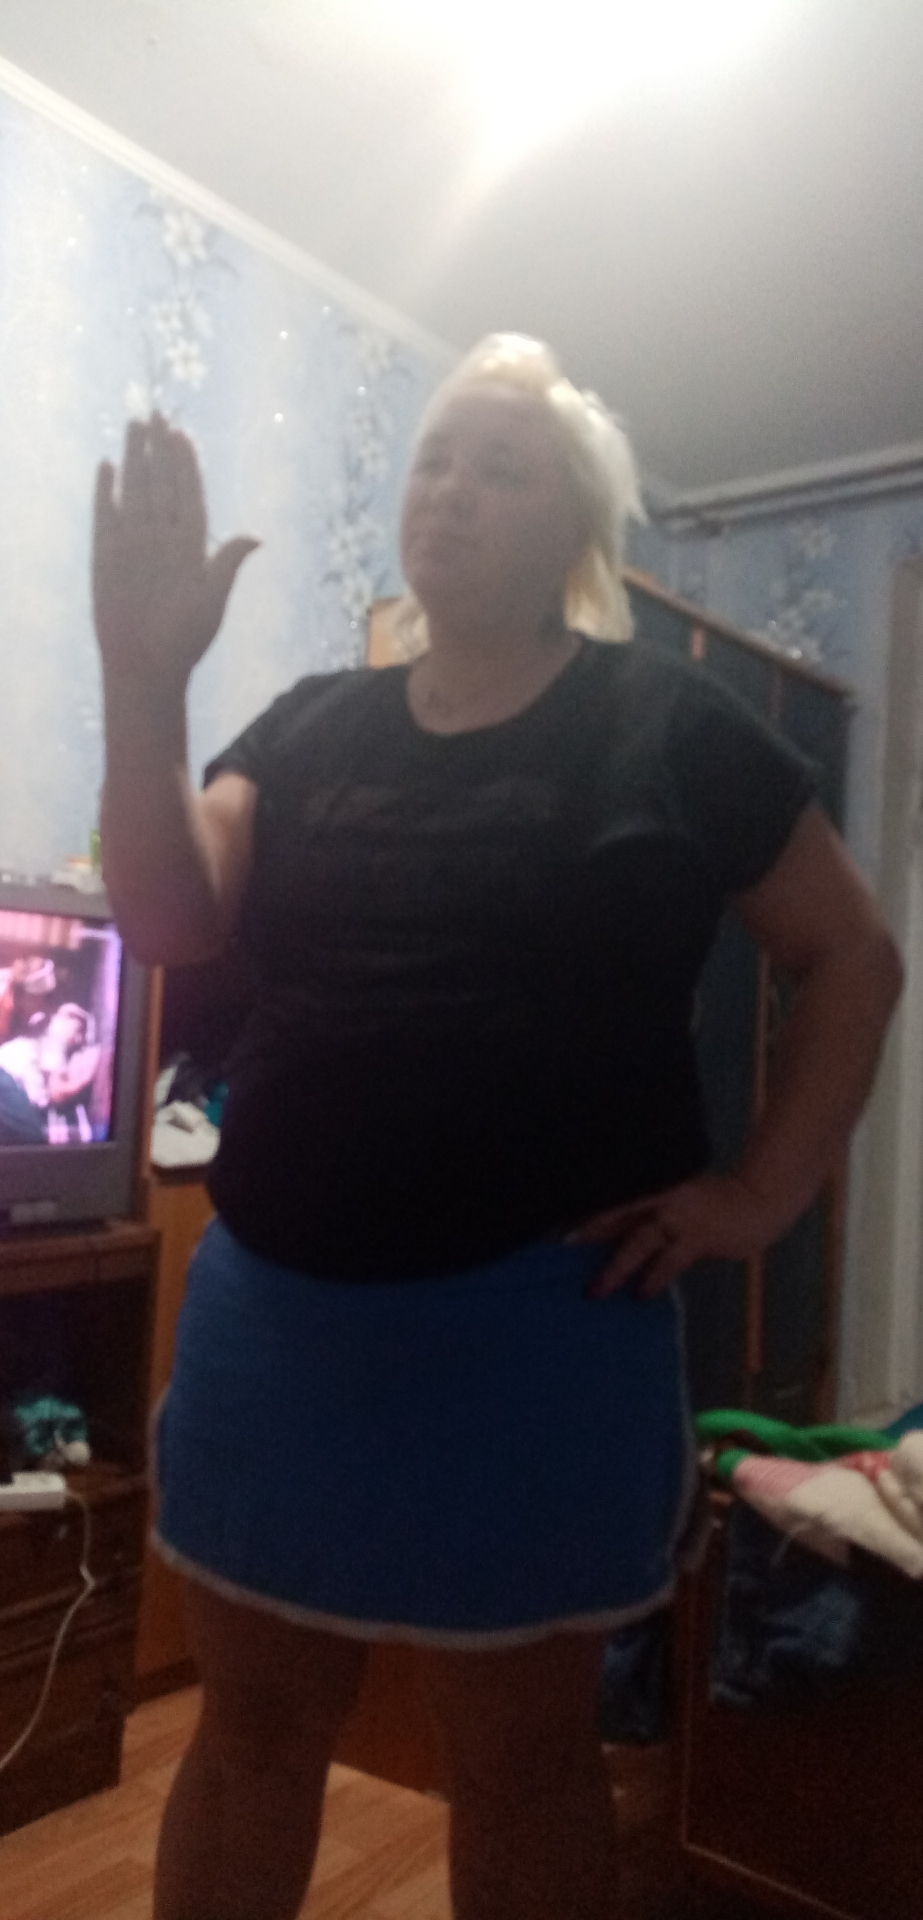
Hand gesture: stop